Nai Roshni (1967 film)

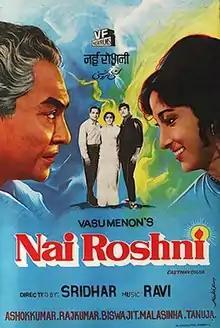
Poster

Nai Roshni ( New Light) is a 1967 Bollywood film starring Ashok Kumar, Raaj Kumar, Biswajeet, Mala Sinha, Tanuja in lead roles. It is a remake of Bengali film "Taposhi" (1965).